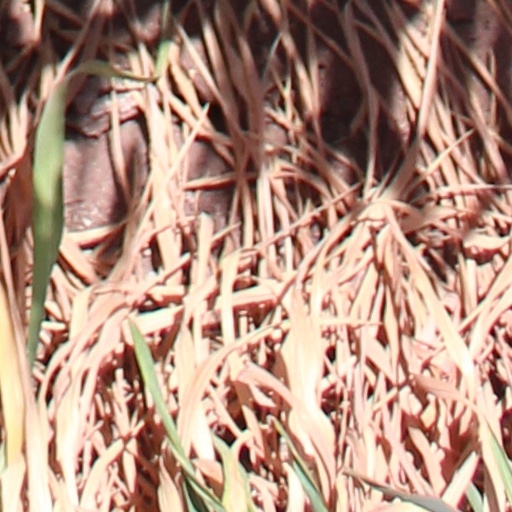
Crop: wheat